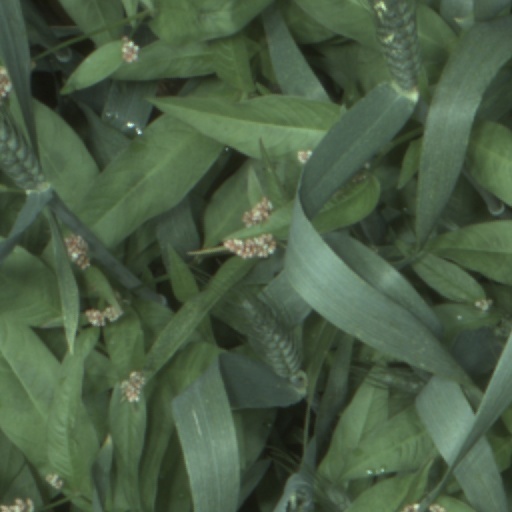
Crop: wheat